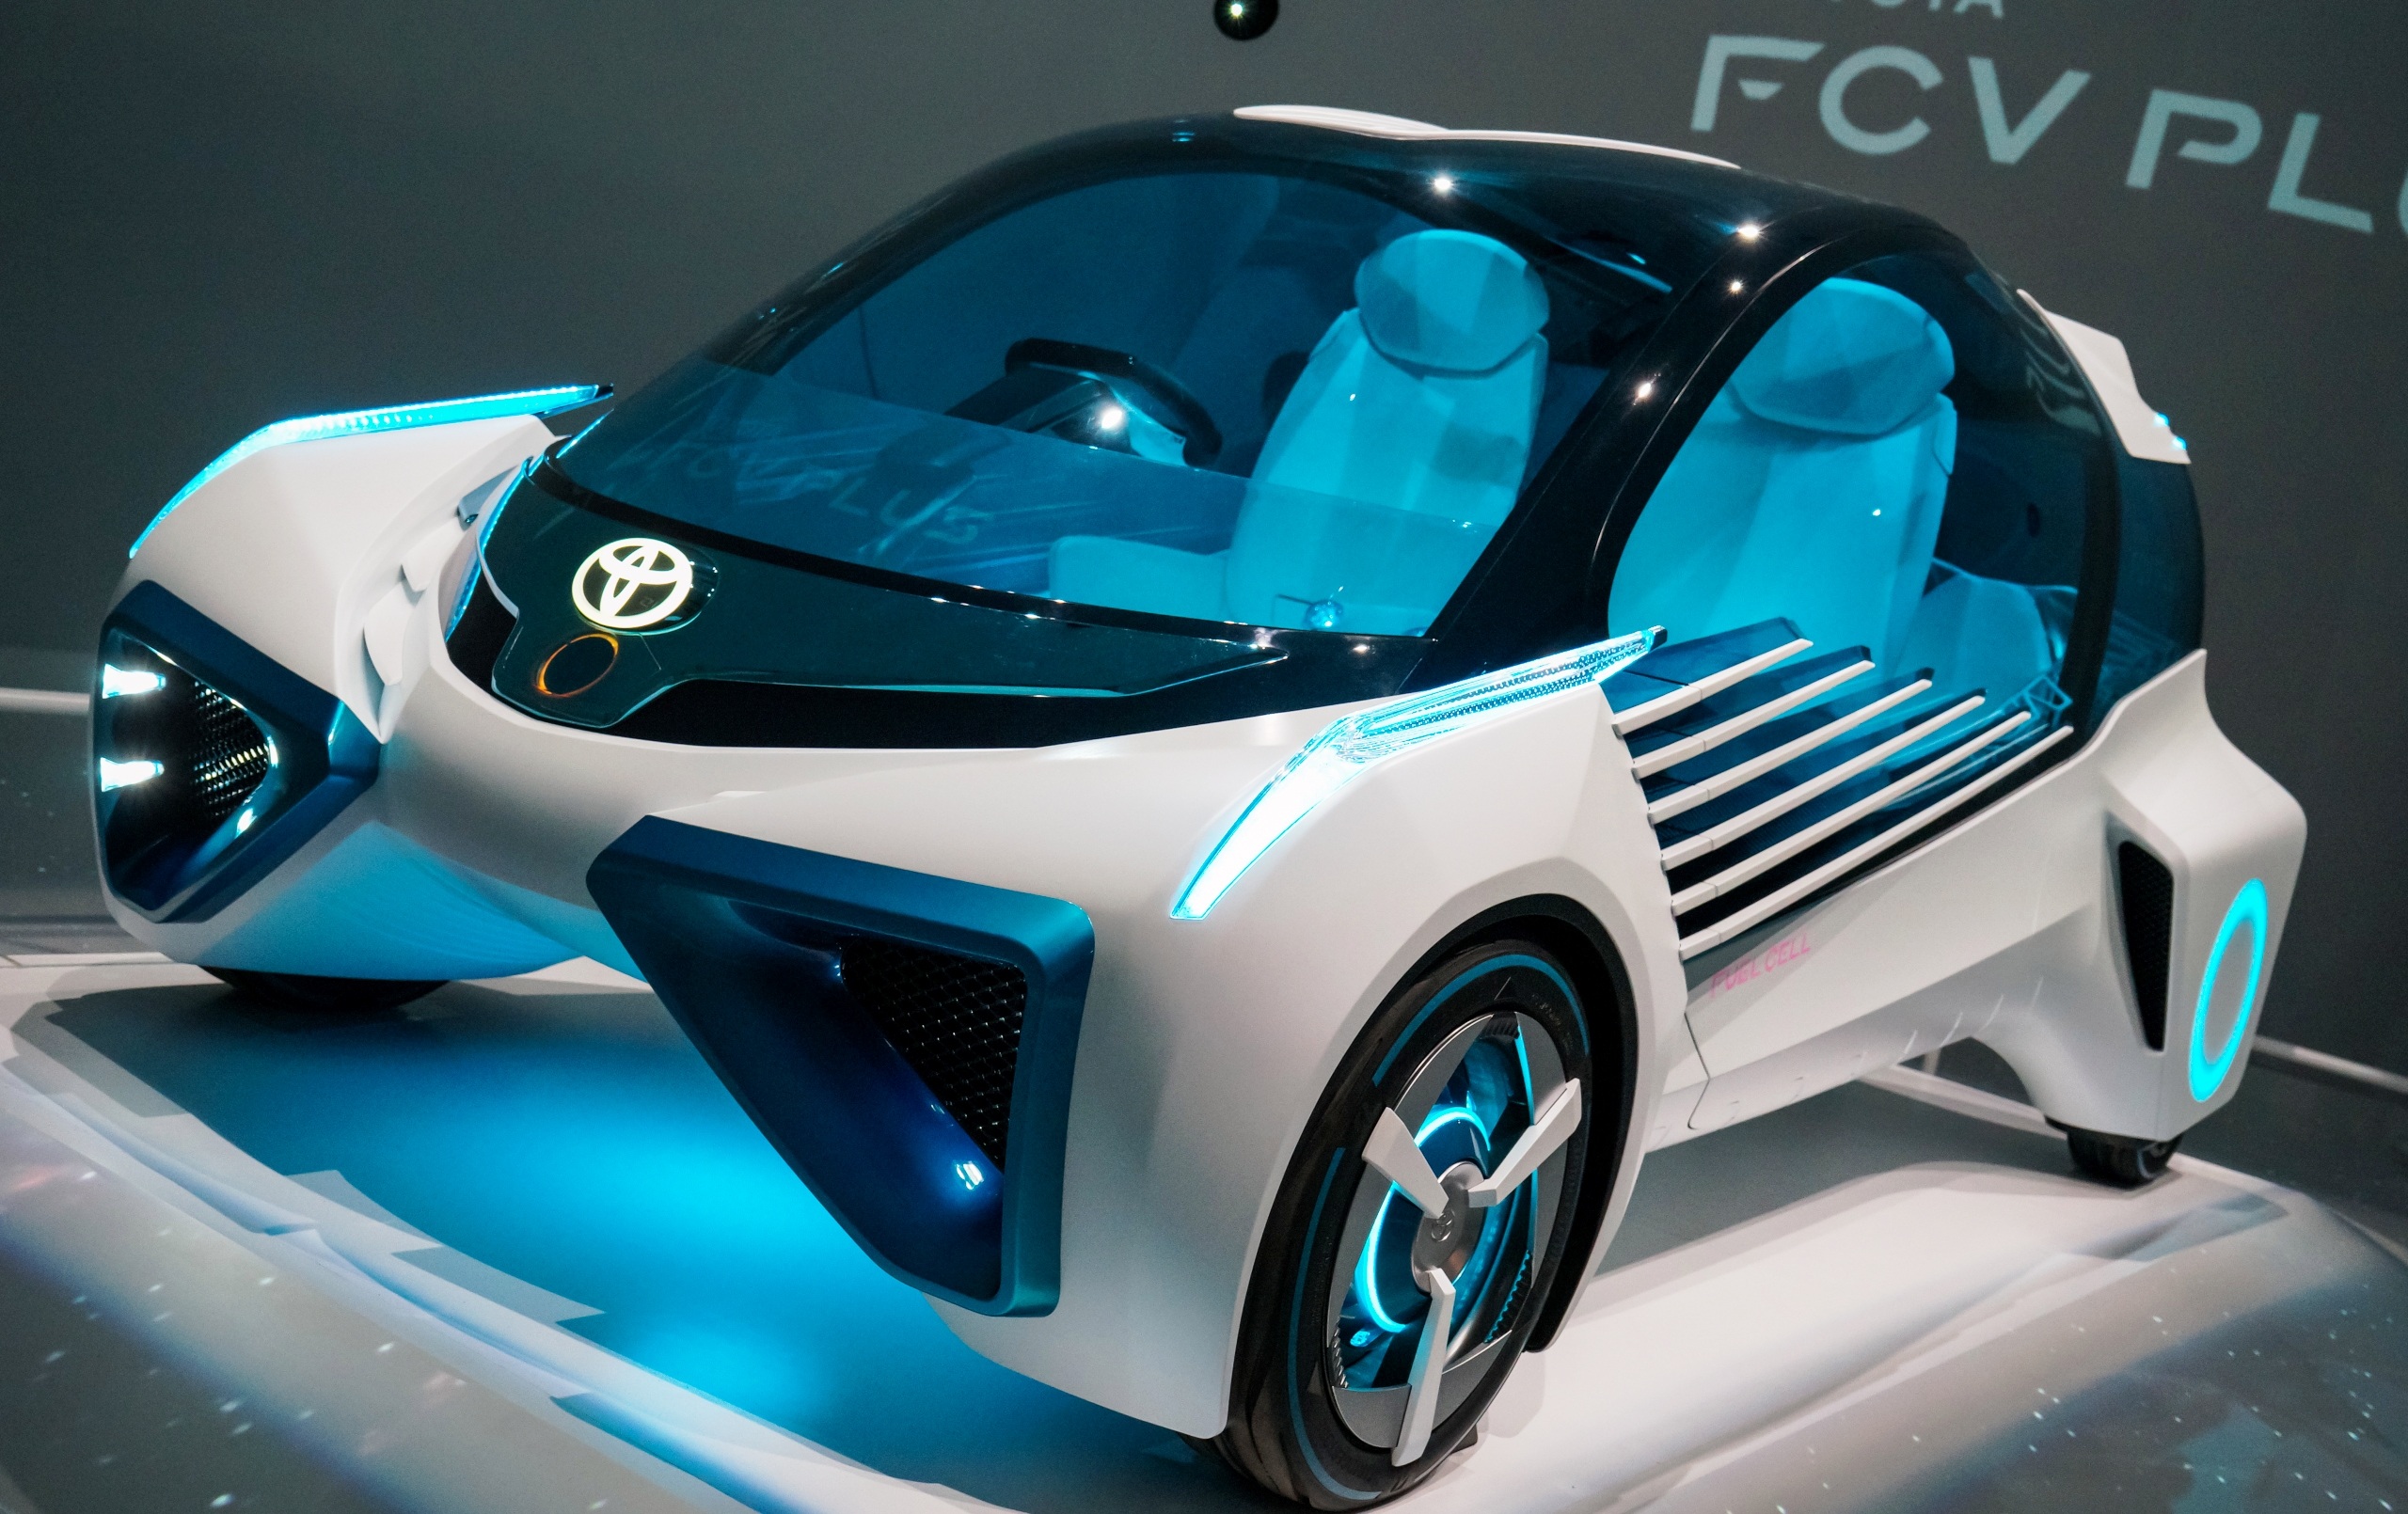
car, vehicle, sports car, 2016, supercar, toyota, city car, model car, auto show, concept car, land vehicle, automobile make, automotive design, fcv plus, gt by citro n